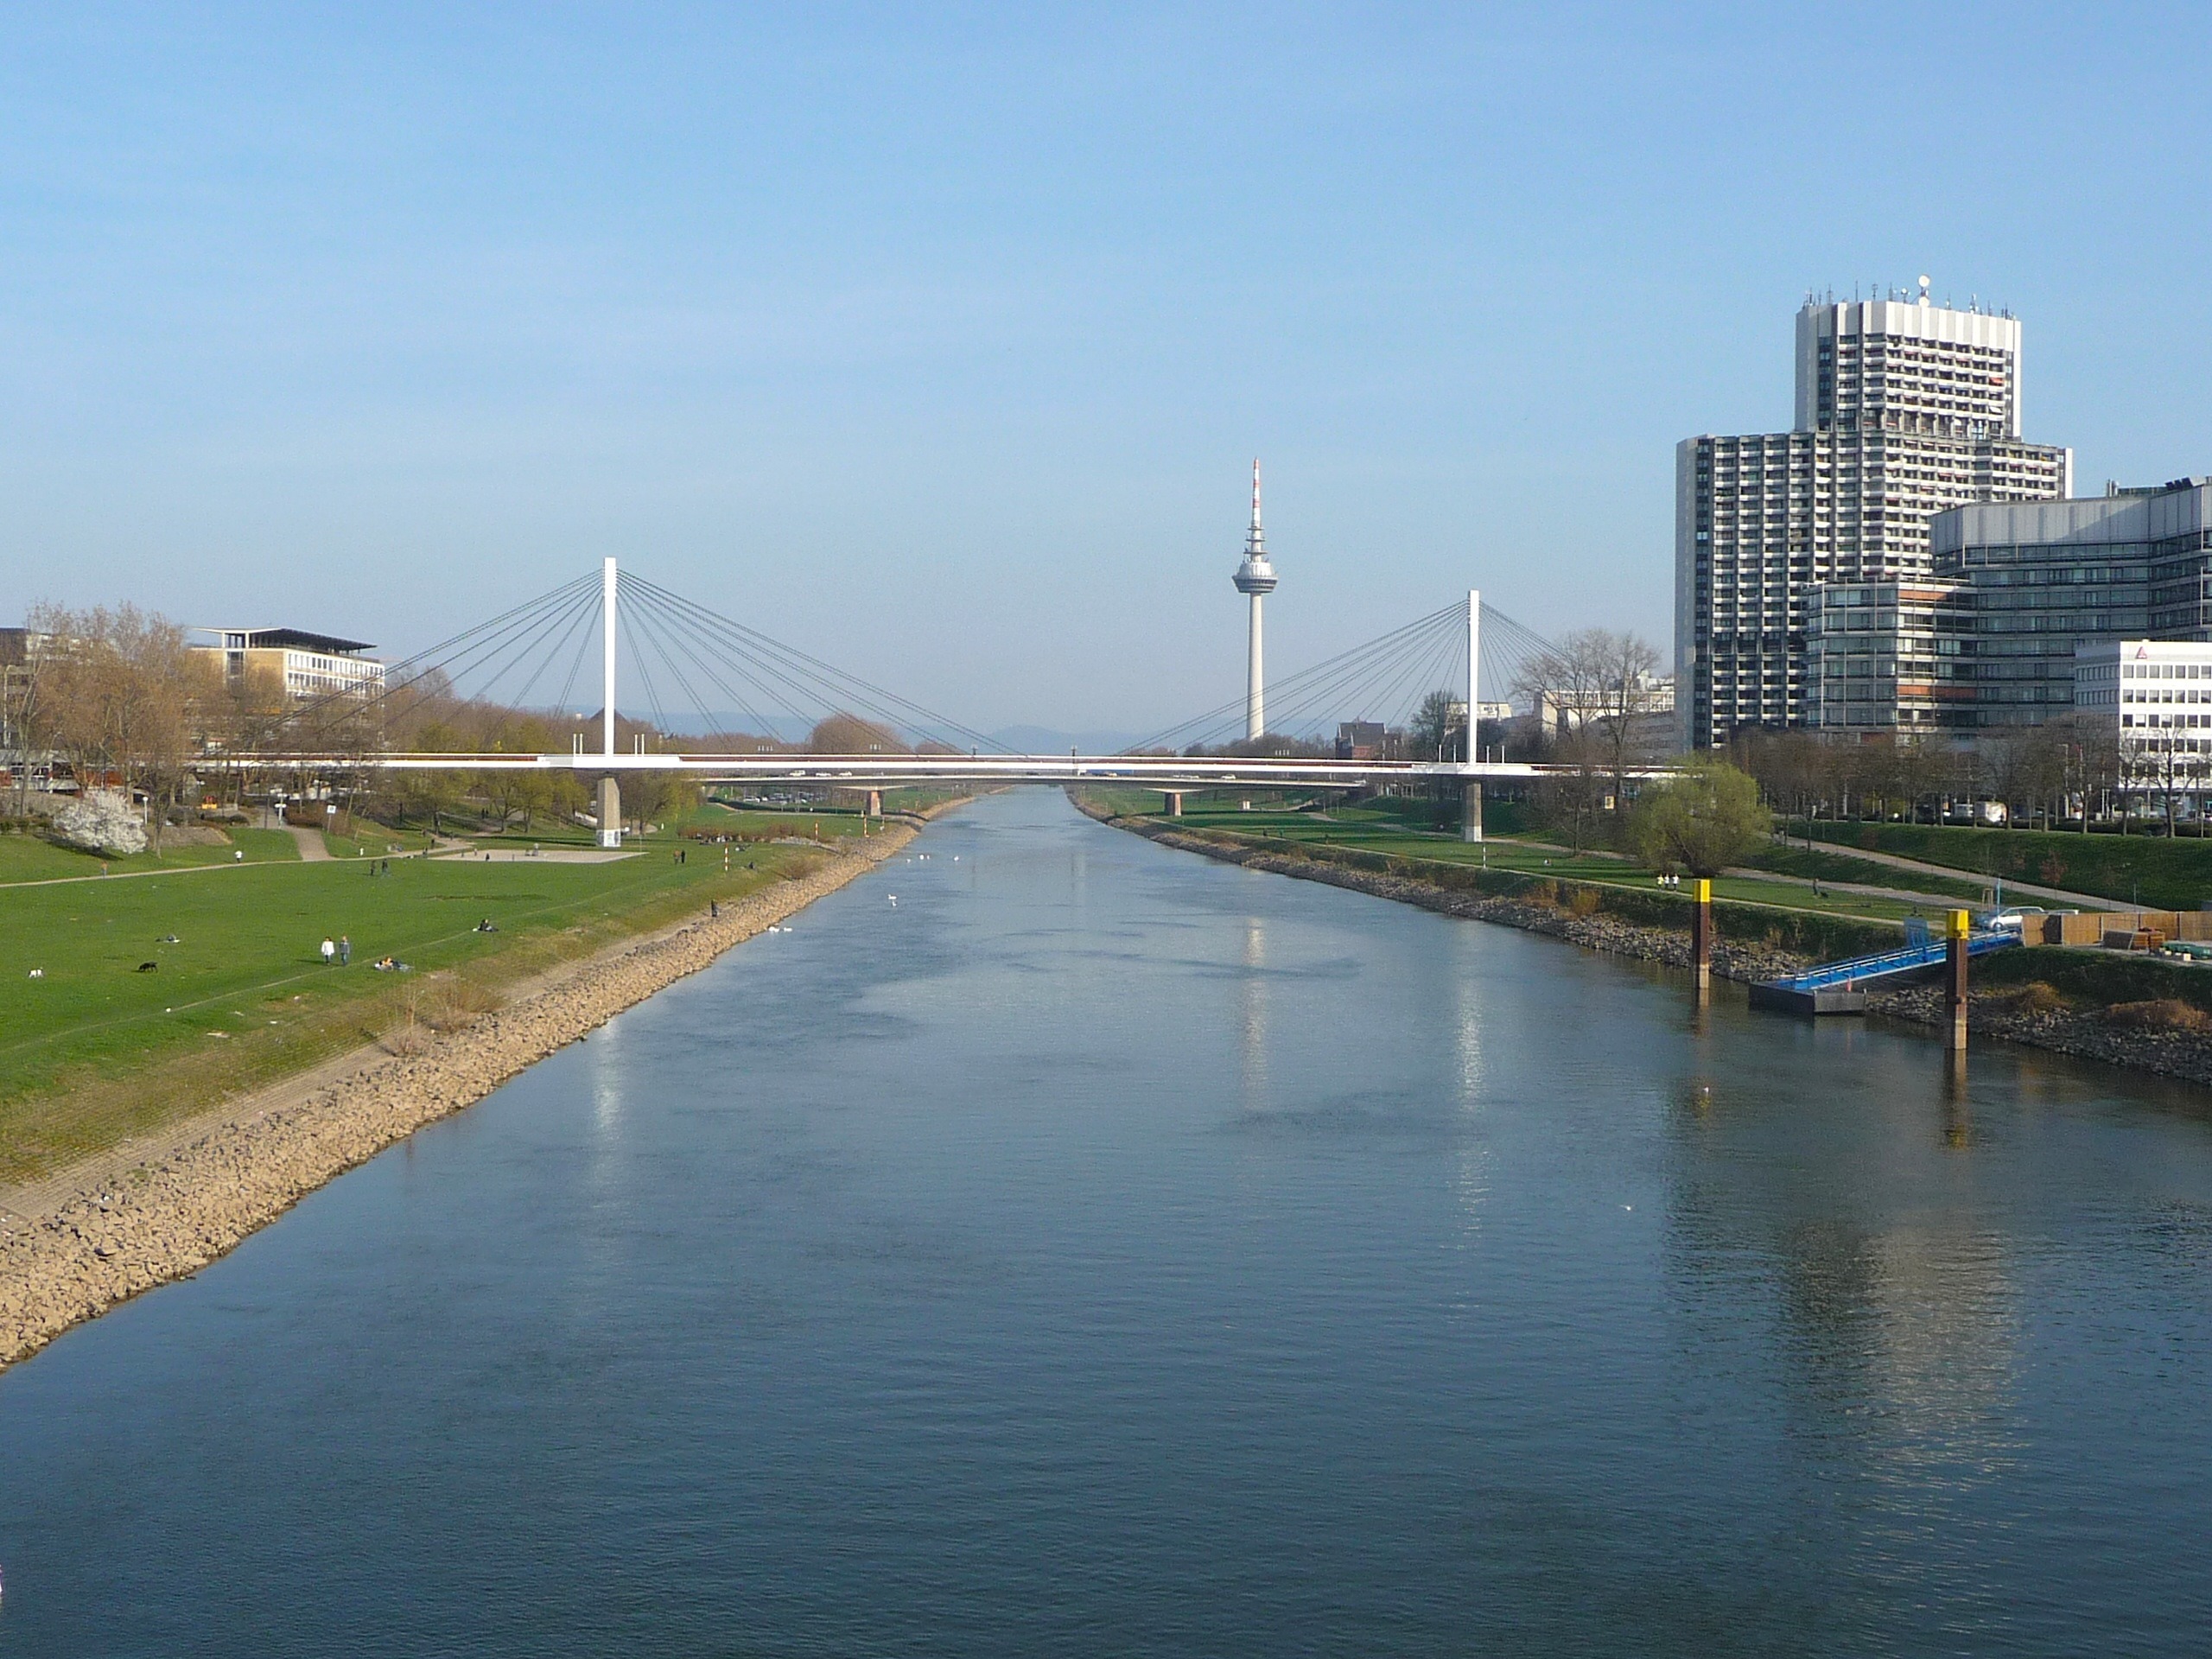
water, nature, grass, architecture, sky, bridge, skyline, city, river, canal, cityscape, shoreline, reflection, scenic, suspension, reservoir, waterway, trees, outside, clouds, buildings, reflections, germany, channel, mannheim, cities